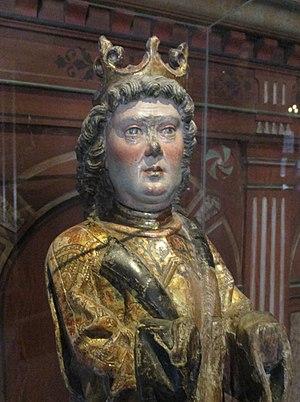
Karl Knutsson, est un noble suédois né le 5 octobre 1408 ou 1409 et mort le 15 mai 1470. Il occupe à trois reprises le trône de Suède : une première fois de 1448 à 1457, puis de 1464 à 1465 et enfin de 1467 à sa mort. Il est également brièvement roi de Norvège en 1449-1450, en opposition à Christian Iᵉʳ de Danemark. Il figure parfois sous le nom de Charles VIII dans les listes de rois de Suède, mais cette numérotation est sans fondement historique : au XVIᵉ siècle, le roi Charles IX adopte son numéro à partir d'une liste de rois incluant six Charles fictifs. Cette tradition perdure encore de nos jours avec l'actuel roi Charles XVI Gustave.